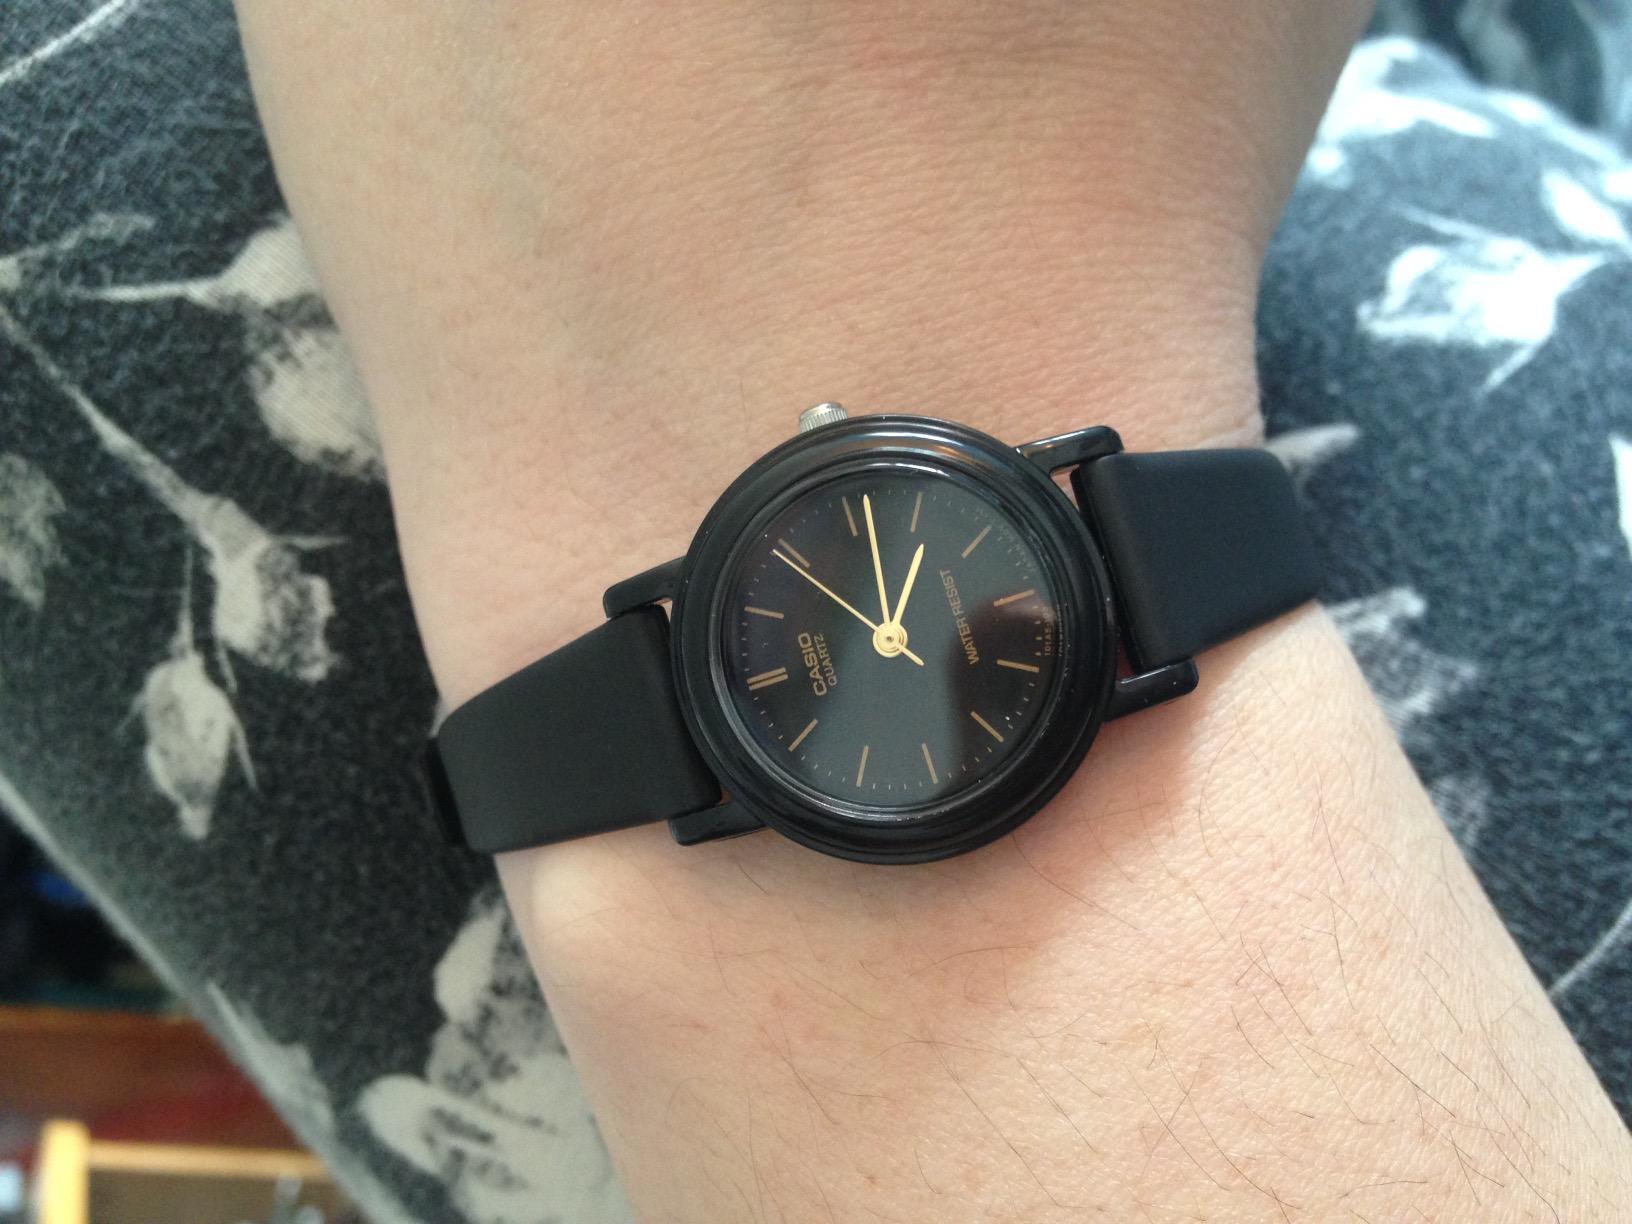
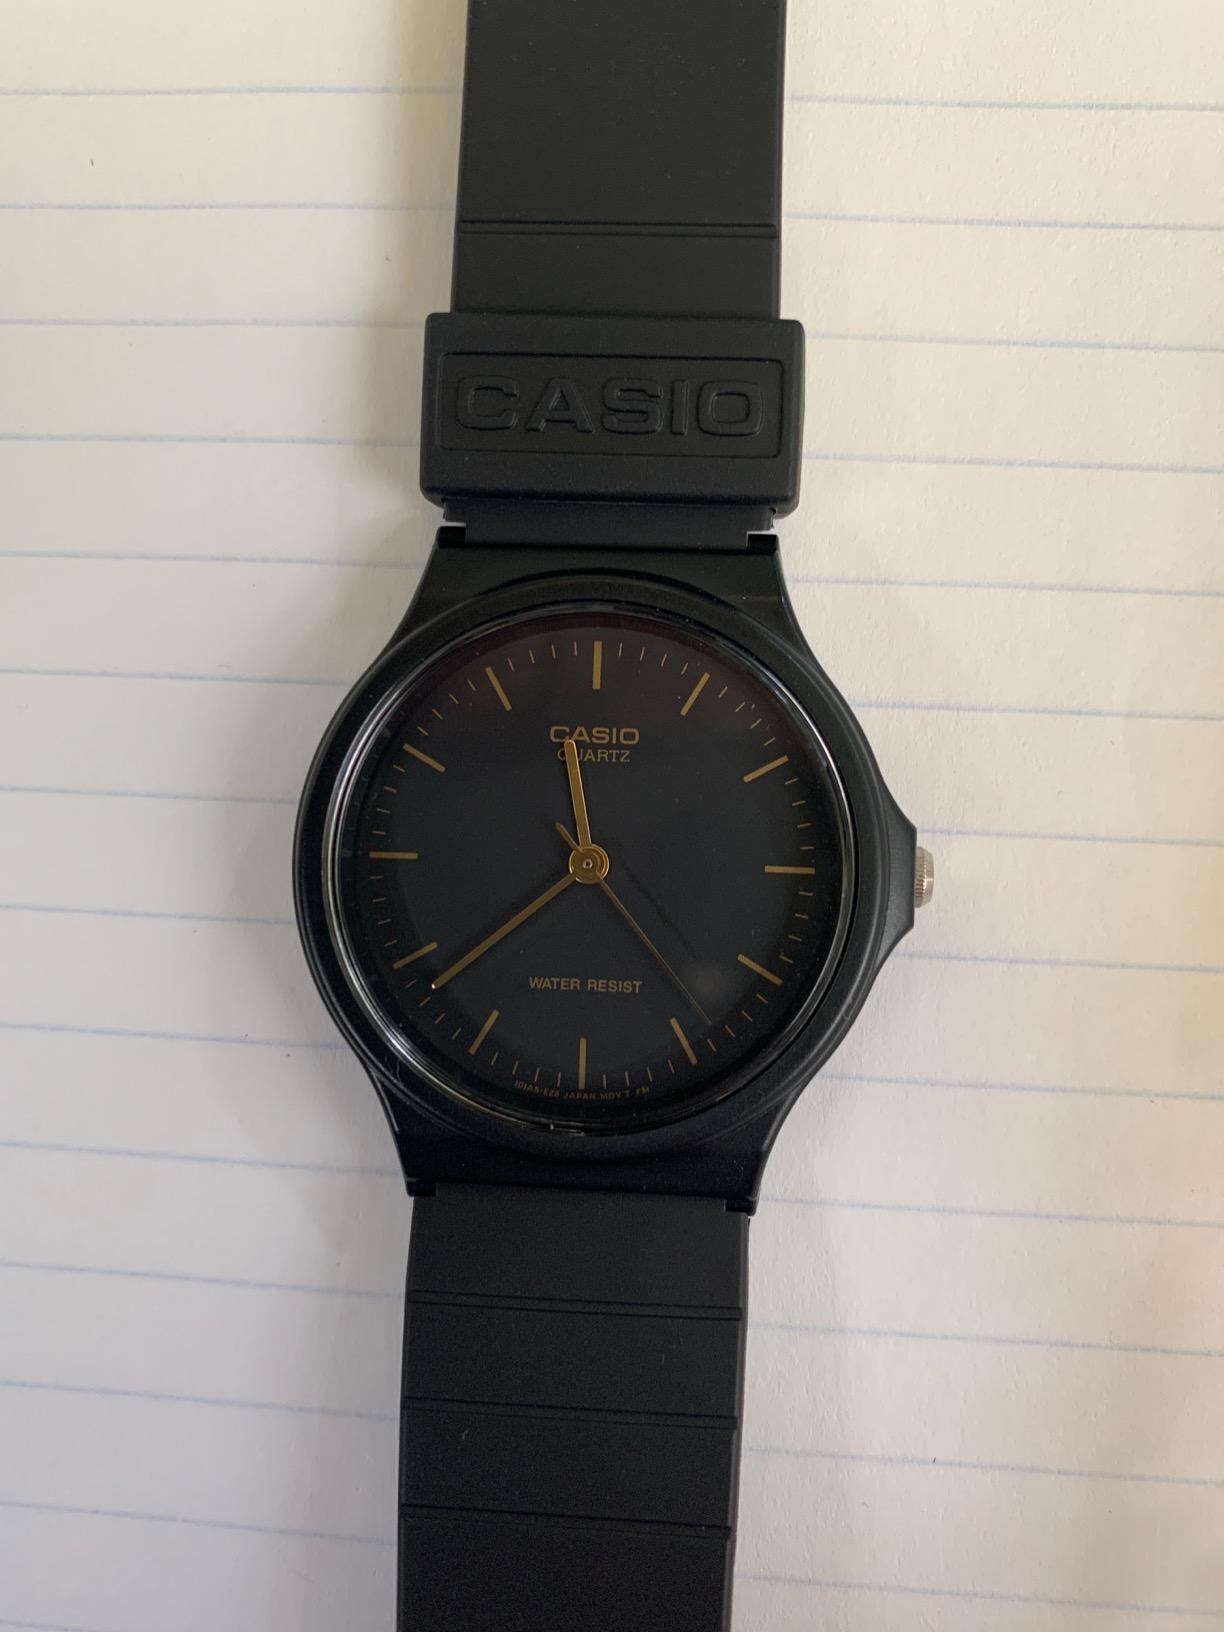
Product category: accessories_watch
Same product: no